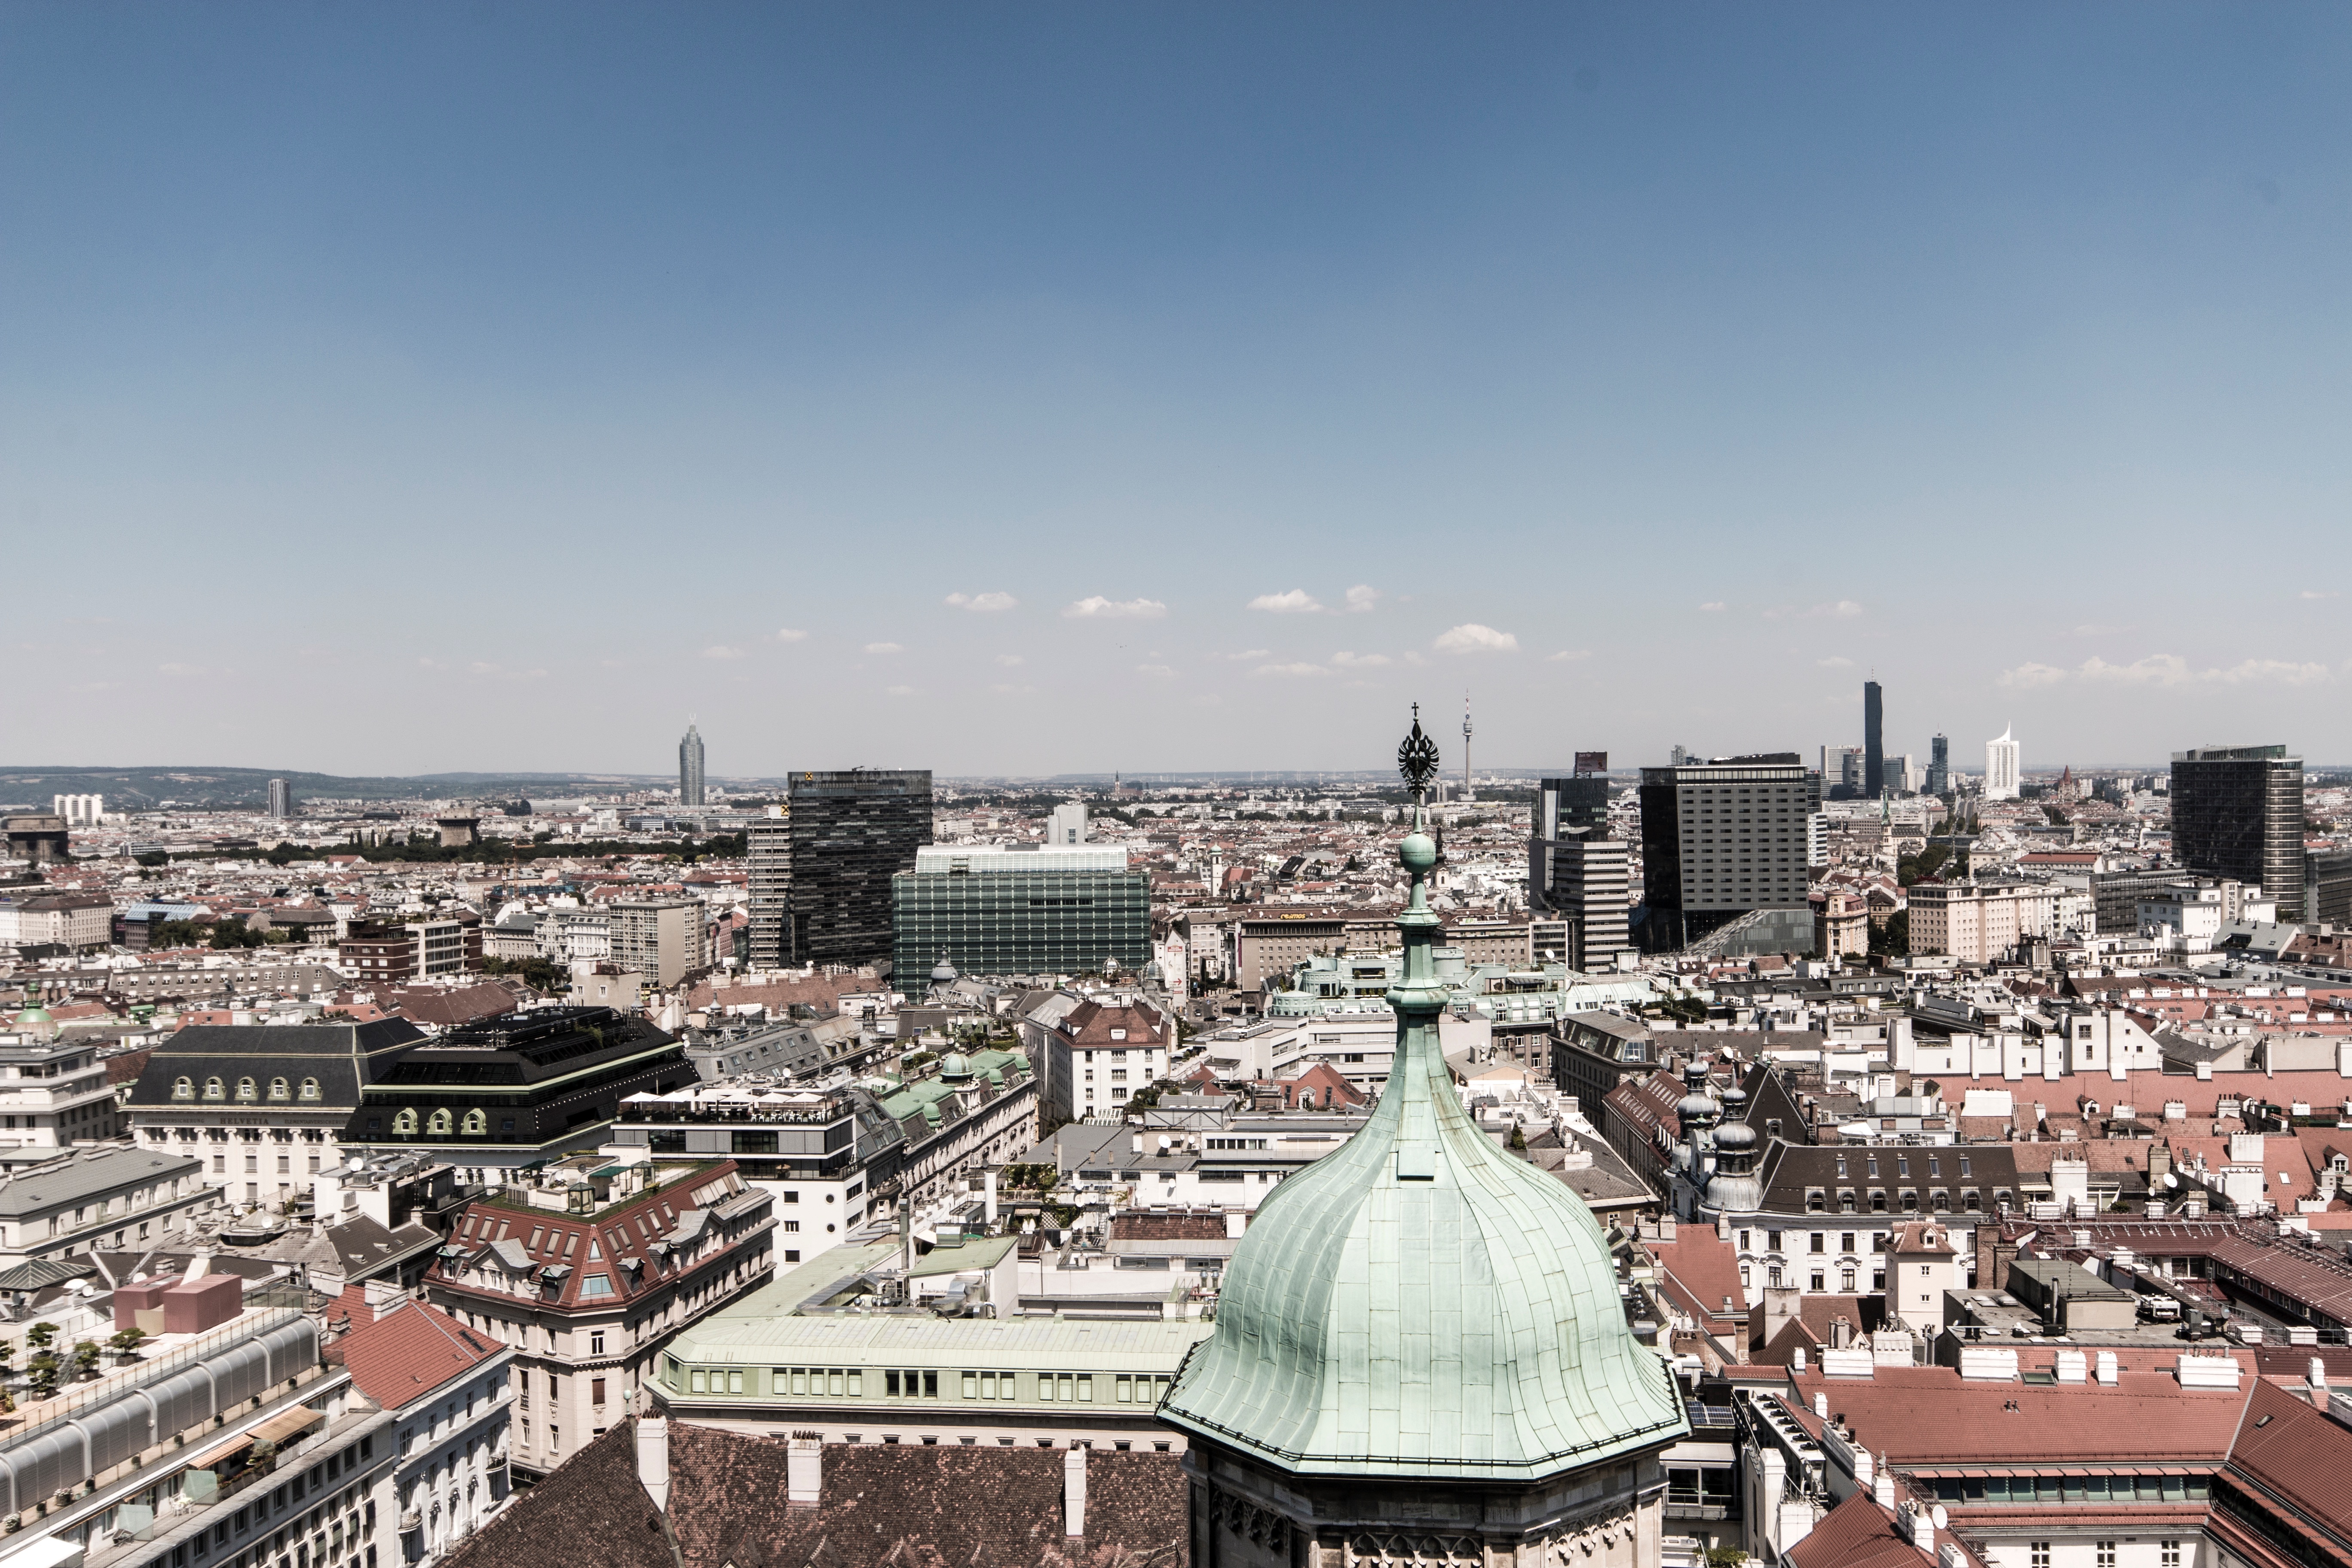
skyline, photography, city, skyscraper, cityscape, panorama, downtown, tower, landmark, stadium, tower block, metropolis, aerial photography, urban area, human settlement, metropolitan area